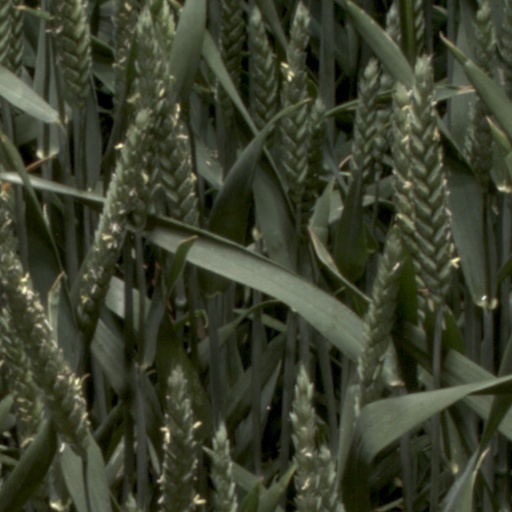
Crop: wheat